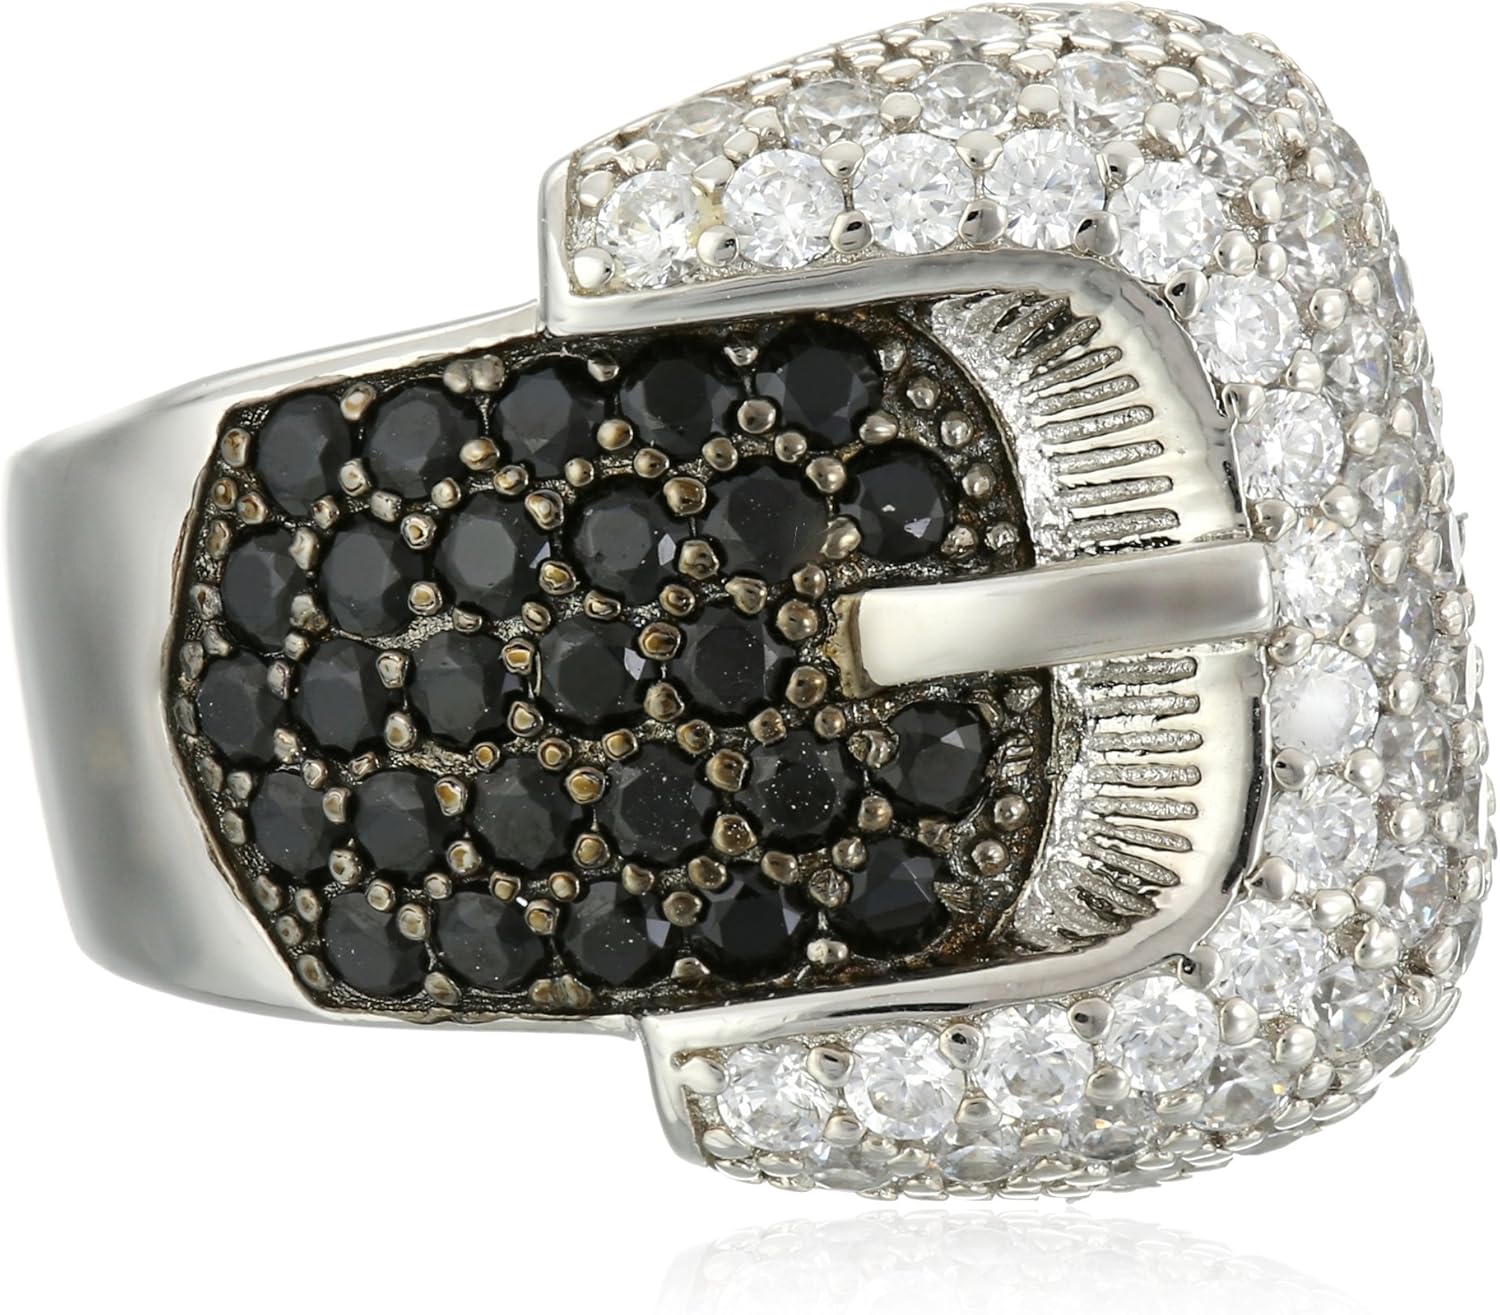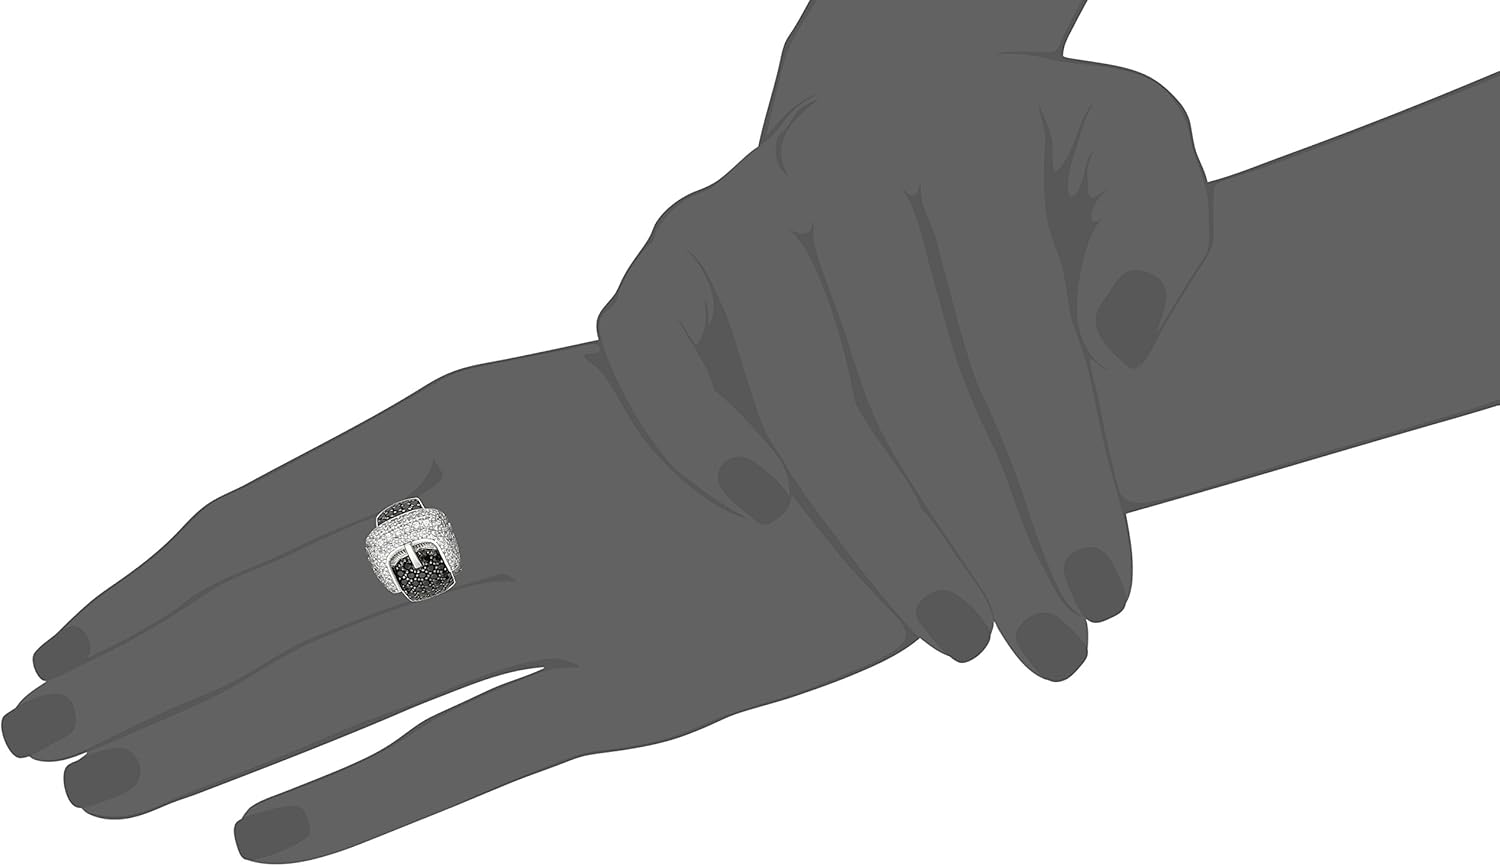
Charles Winston, Sterling Silver, Black & White Cubic Zirconia Buckle Ring, 2.70 ct. tw.
Category: AMAZON FASHION
From a family with a legendary history in jewelry that goes back almost two hundred years, Charles Winston worked his way up the ladder, literally from the bottom up. Utilizing the generations of expertise that were passed down the generations, Charles Winston has built his brands on several key elements: Quality, Integrity, and Value. Charles has several brands. They include “Charles W Couture,” his diamond collection; “Charles W Moissanite,” his Moissanite collection; and “Charles W Signature,” his CZ collection. Charles Winston’s process is simple. Create beautiful jewelry without compromising quality. Make it so that it is affordable. Produce something the owner will be proud to wear. Charles Winston’s jewelry has been worn on the red carpet for over a decade. That speaks volumes to the quality and look of his creations, hence his tagline: “Jewelry for the Celebrity in You.” In 1981, Charles Winston started marketing his brands. In 1994, he took the brands beyond the confines of the United States. His brands are now highly recognized in Asia, Southeast Asia, Australia, Europe, the United Kingdom, and the Middle East.
Features: Made in China